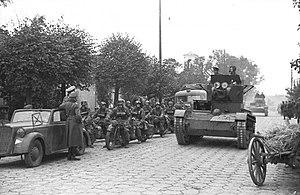
Le défilé militaire germano-soviétique de Brest-Litovsk fait référence à une cérémonie officielle organisée par les troupes de l'Allemagne nazie et de l'Union soviétique le 22 septembre 1939 lors de l'invasion de la Pologne dans la ville de Brest-Litovsk
La 4ᵉ armée était une unité de l'armée rouge durant la Grande Guerre patriotique.